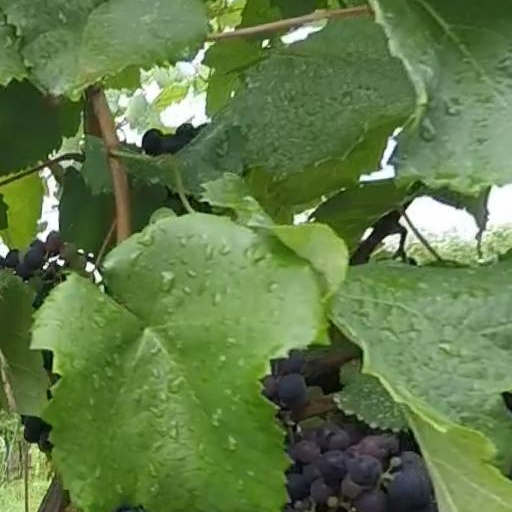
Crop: grape